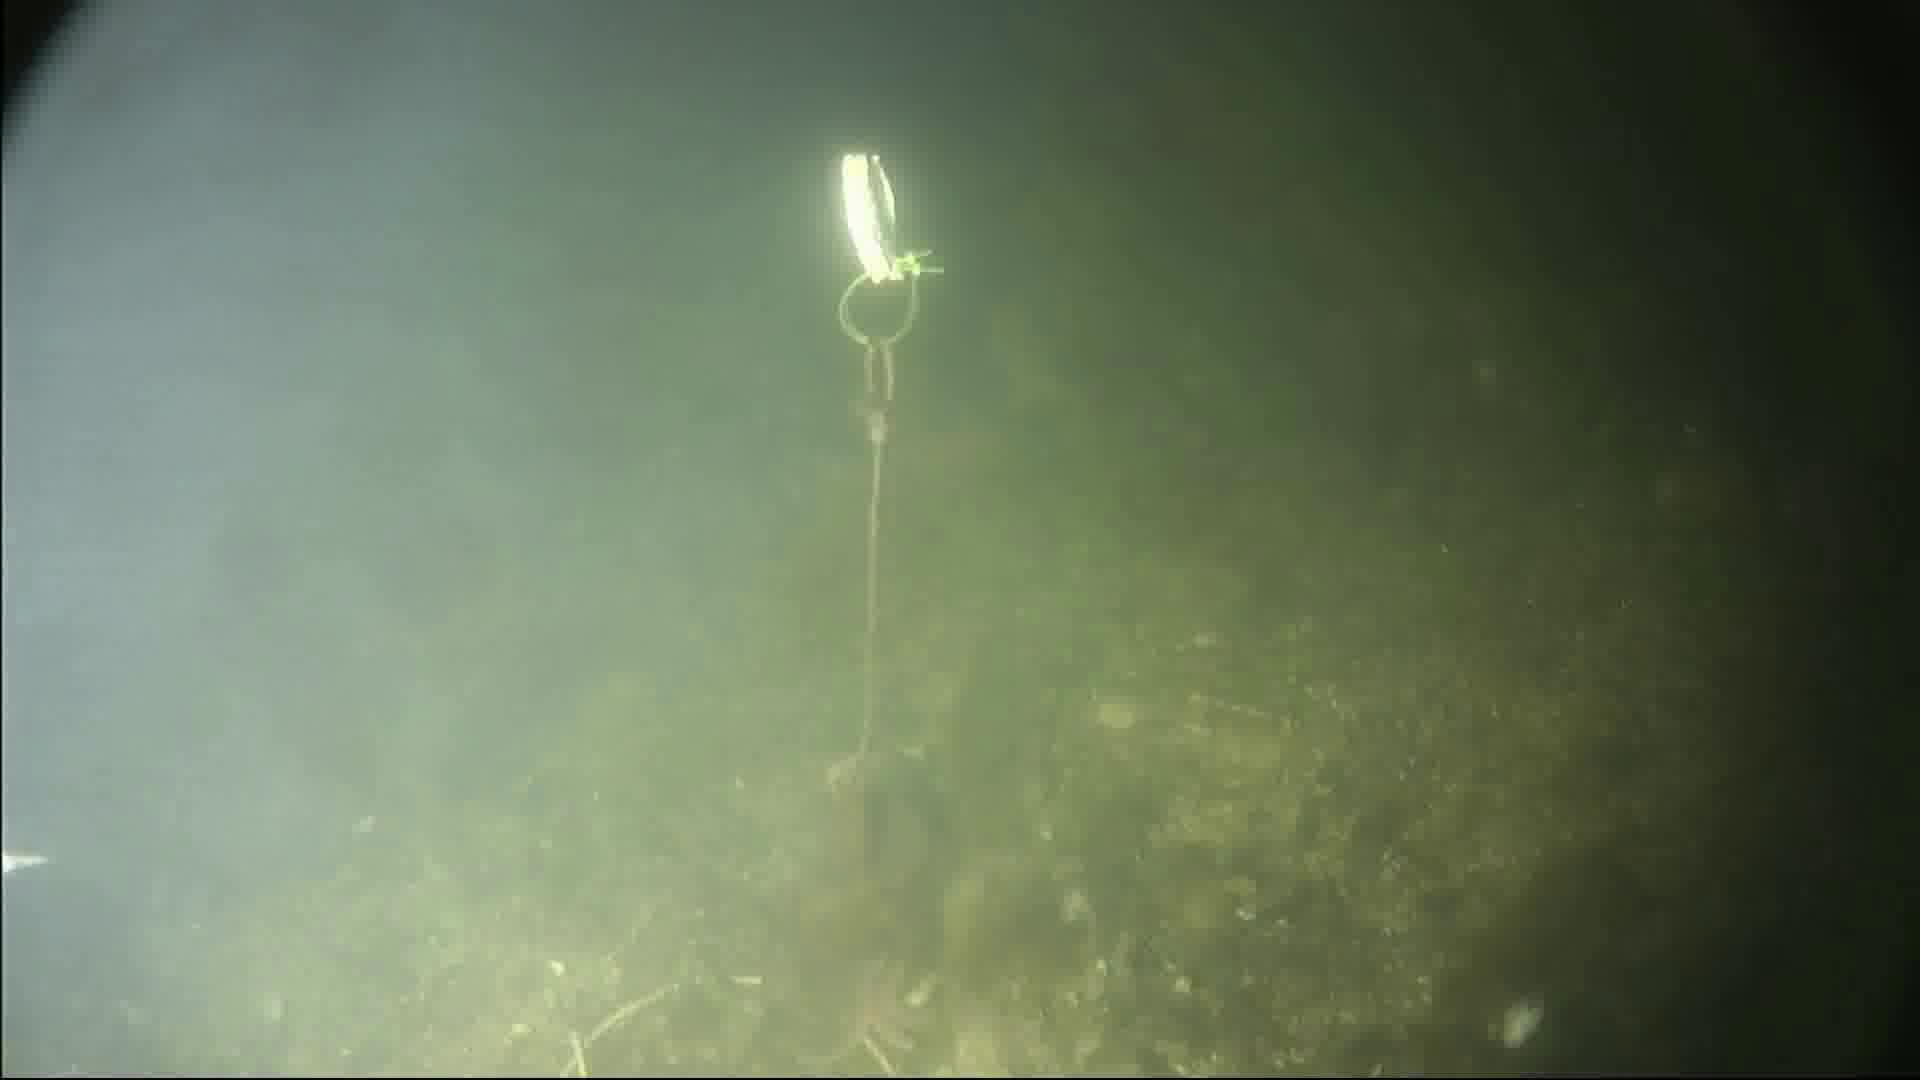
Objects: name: starfish
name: crab
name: small_fish